Broletto, Brescia

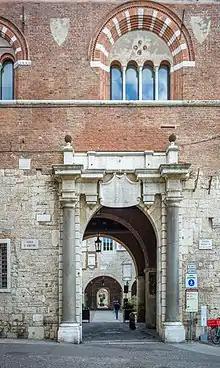
West Gate or Porta Orientale; carved template above door from Venetian rule, expunged in 1790s

Entry to the Broletto is through the "Porta Orientale" (1606) embellished with monolithic pillars from Roman times made of Egyptian granite, which once ornamented the entrance to the demolished cathedral of San Pietro de Dom. The upper part of the doorway was designed by Antonio Tagliaferri in the late 1800s.